Rudolf Krasselt

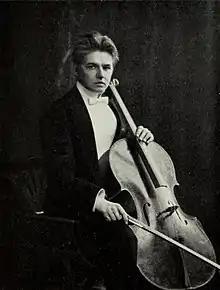

Rudolf Krasselt (1 January 1879 – 12 April 1954) was a German violoncellist, conductor and director of the Staatsoper Hannover during the Weimar Republic and the period of National Socialism.